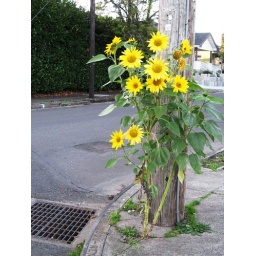
This plant growing out of a tiny crack in the sidewalk has been blooming for weeks. Life is persistant.